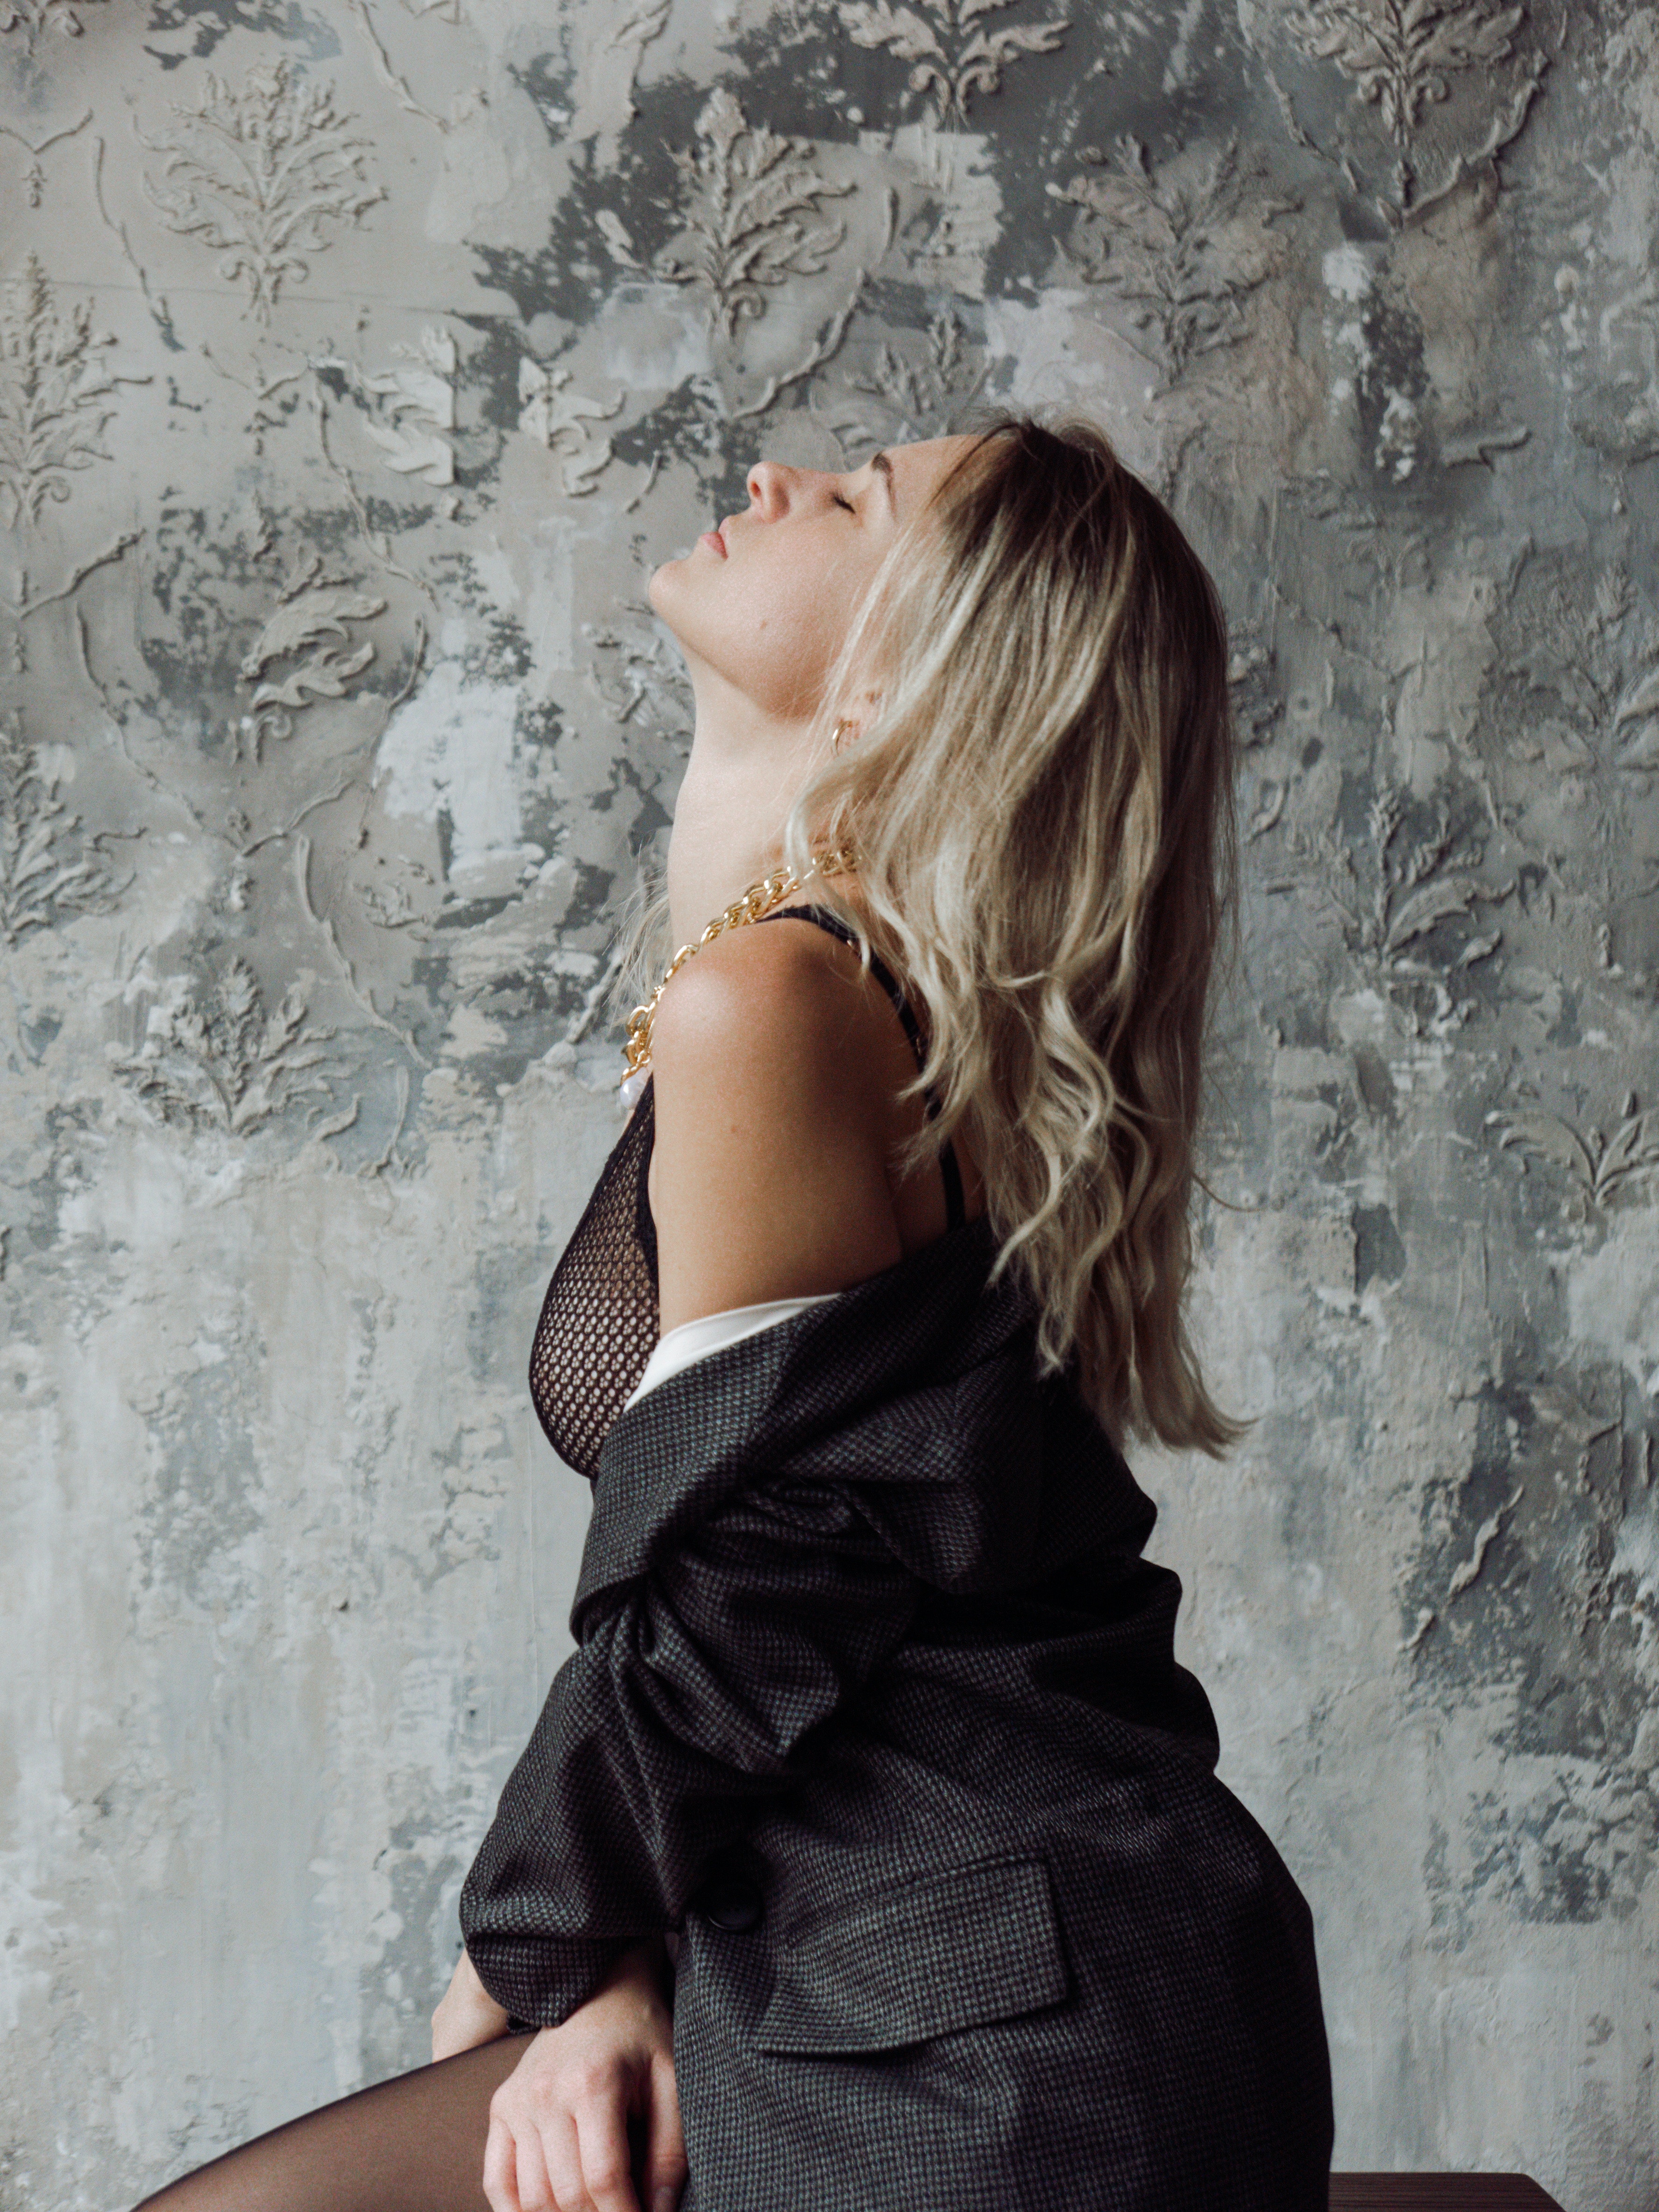
woman, hair, joint, hairstyle, shoulder, street fashion, neck, flash photography, fashion, textile, sleeve, waist, grey, wood, fashion design, cool, thigh, black hair, knee, fashion model, trunk, layered hair, long hair, beauty, elbow, pattern, human leg, t shirt, blond, brown hair, jewellery, denim, fashion accessory, fur, abdomen, surfer hair, sitting, cocktail dress, back, visual arts, top, little black dress, photo shoot, portrait photography, belt, model, rock